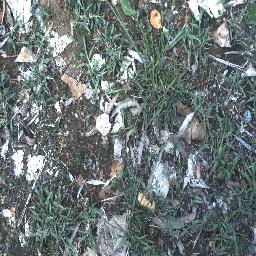
Label: negative